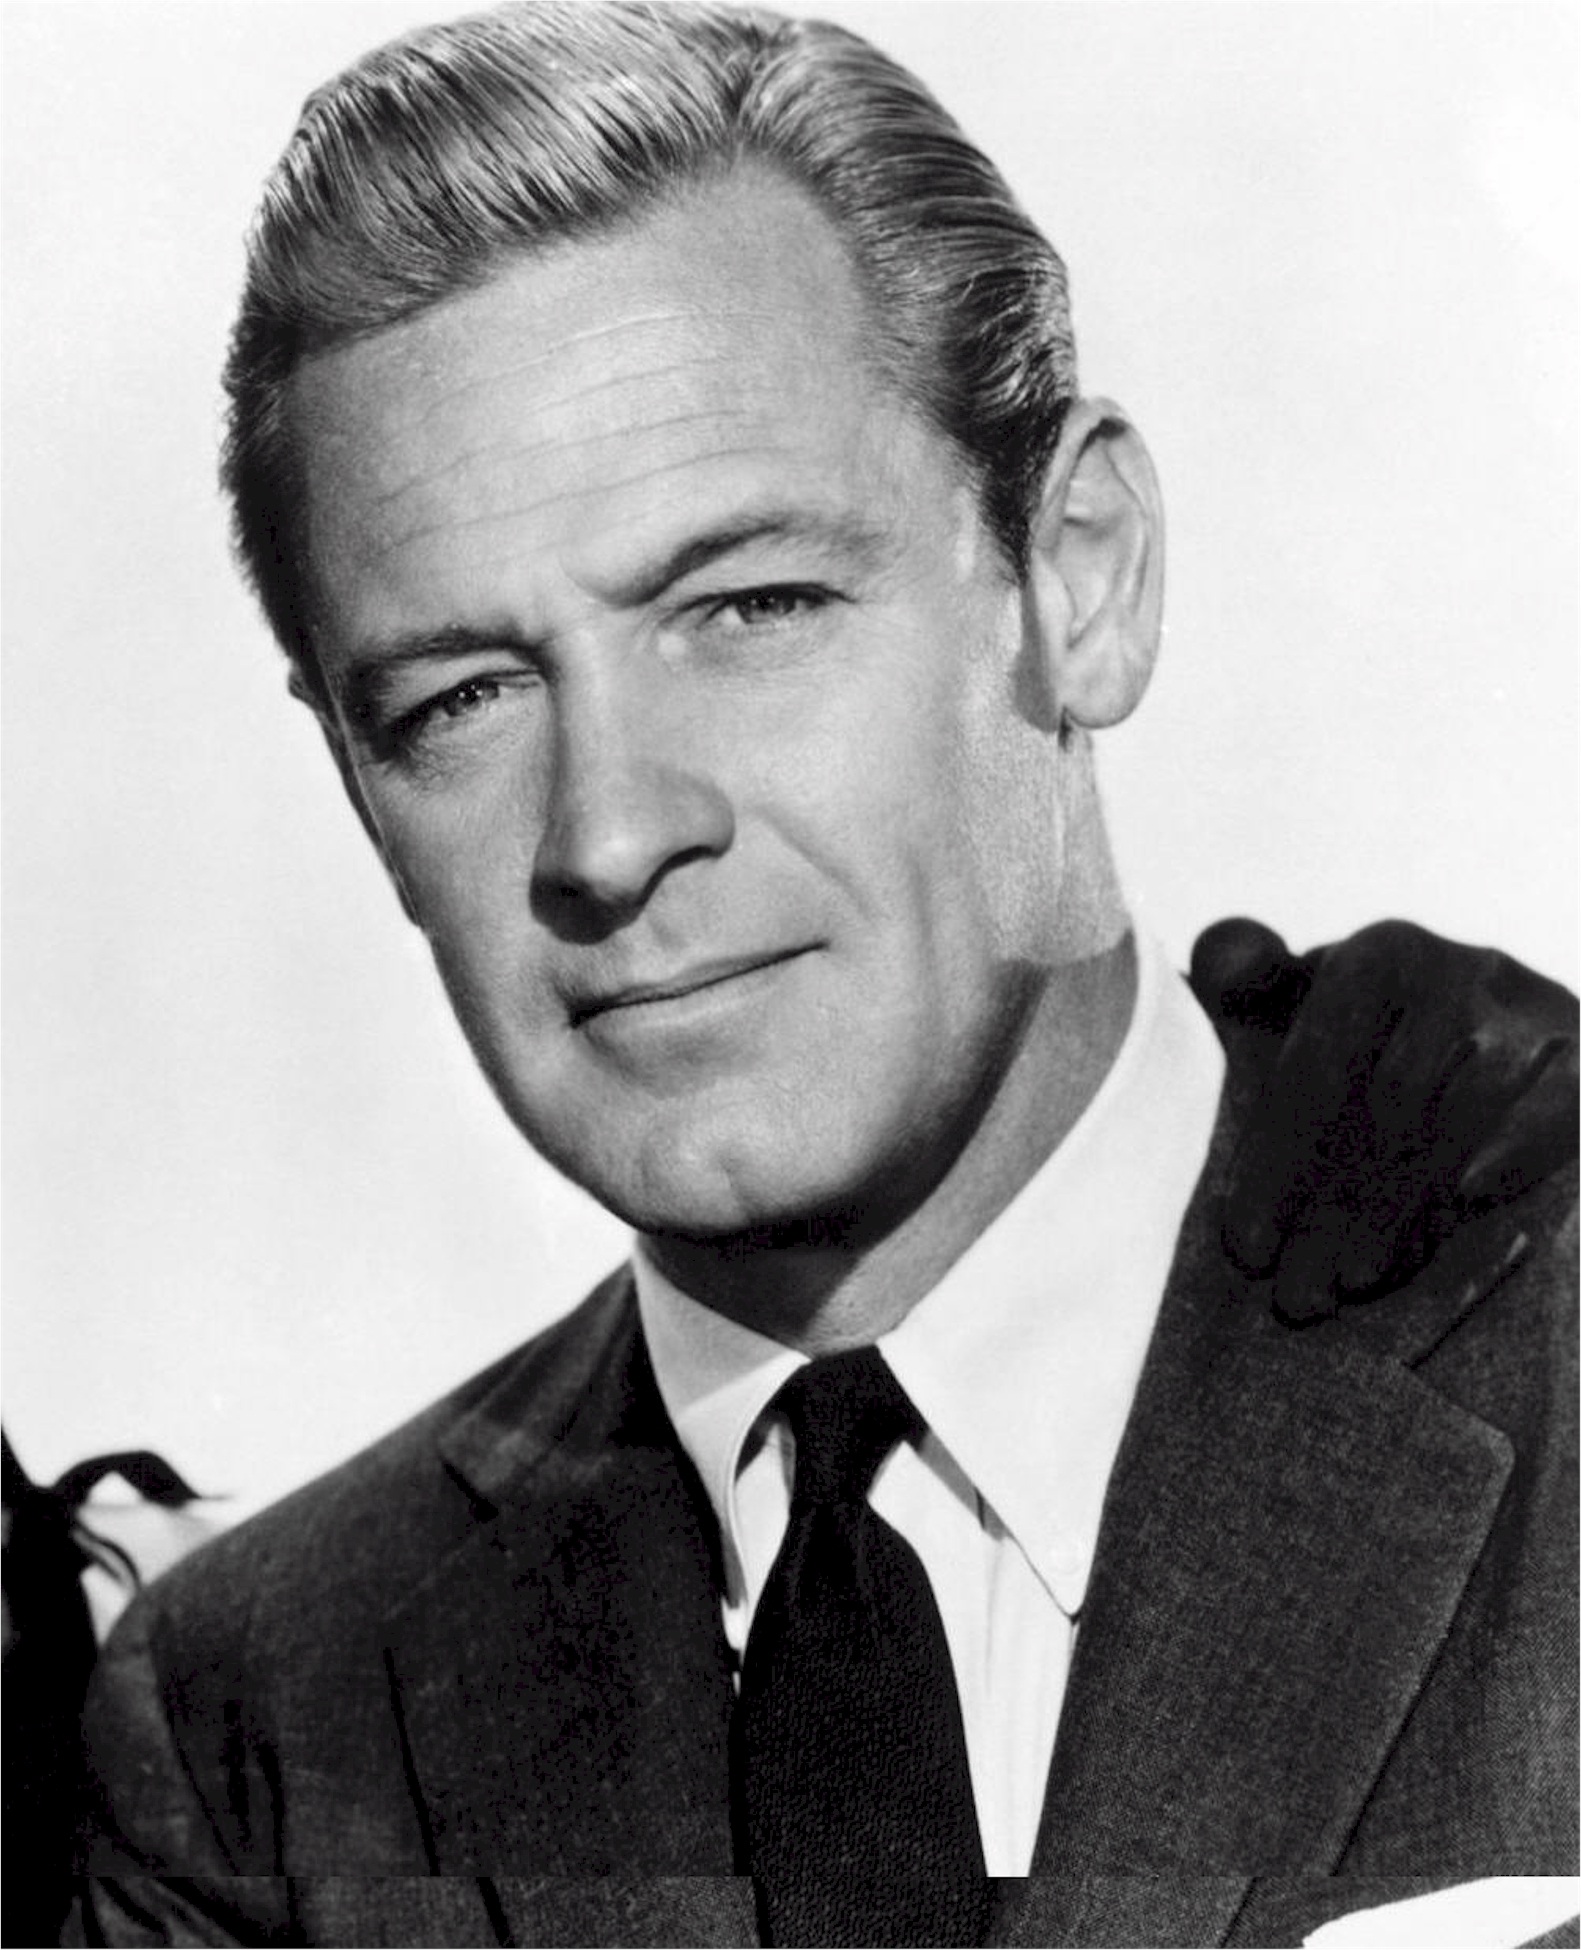
person, black and white, hair, star, film, hollywood, wildlife, africa, profession, monochrome, hairstyle, gentleman, cinema, famous, academy, awards, celebrity, movies, emmy, conservationist, monochrome photography, facial hair, william holden, american actor, 1950's, best actor